Ekibastuz–Kokshetau high-voltage line

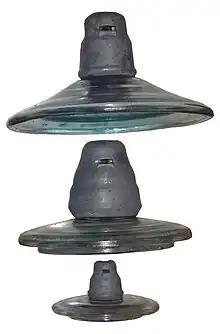
PSK-300A and PS-400A (U400A) disc suspension insulators used on 1150 kV powerlines in comparison with common U70BL insulator

The Ekibastuz–Kokshetau high-voltage line is an alternating current electrical power transmission line in Kazakhstan from Ekibastuz to Kokshetau. It was the first commercially used power line in the world which operated at 1,150 kV, the highest transmission line voltage in the world. It is a part of the Itatsk (Sharypovo)–Barnaul–Ekibastuz–Kokshetau–Kostanay–Chelyabinsk (Siberia–Kazakhstan–Urals) transmission system, which was designed to transfer electricity from Siberia and Kazakhstan to industrial regions in the Urals.